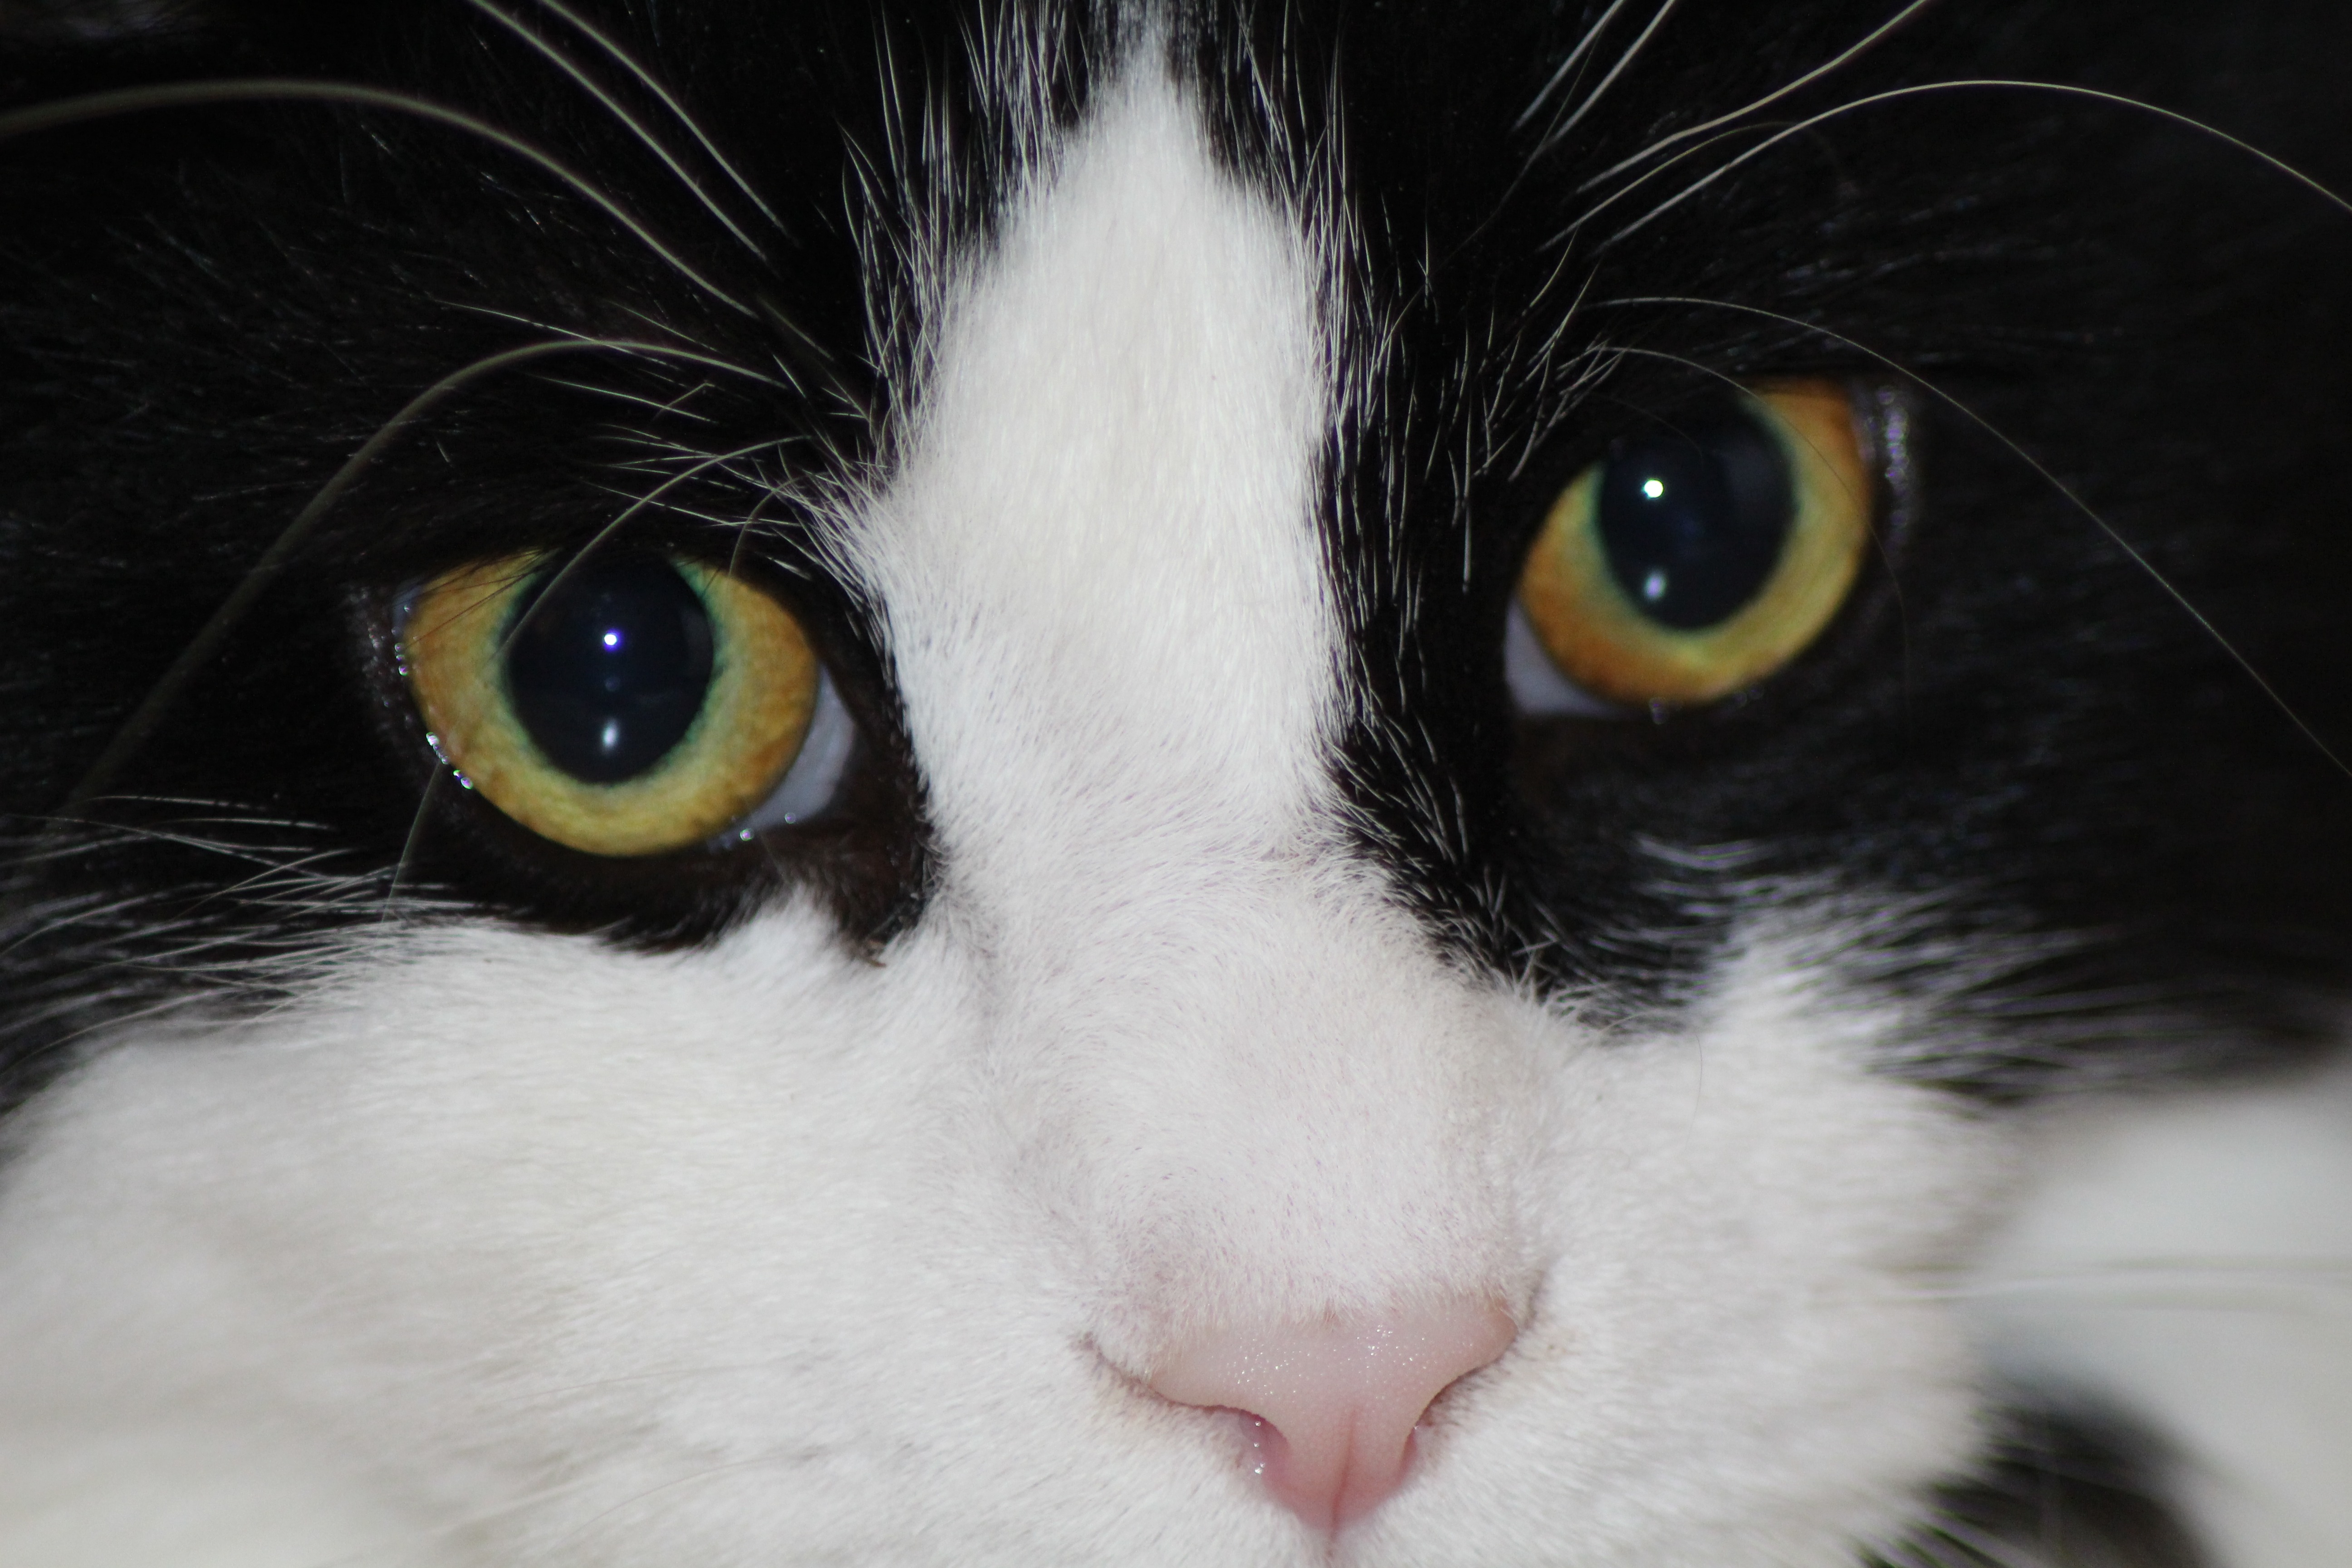
white, animal, pet, cat, mammal, black cat, black, close up, nose, whiskers, eye, vertebrate, organ, cat's eyes, norwegian forest cat, small to medium sized cats, cat like mammal, domestic short haired cat